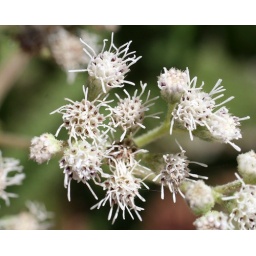
flower by the library